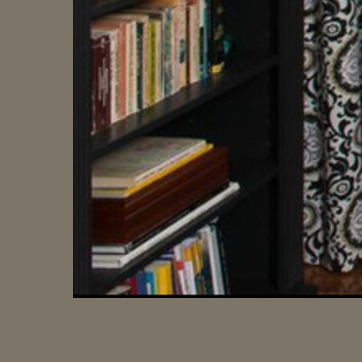
Material: paper